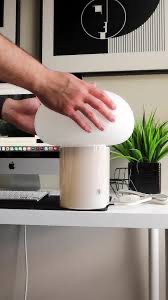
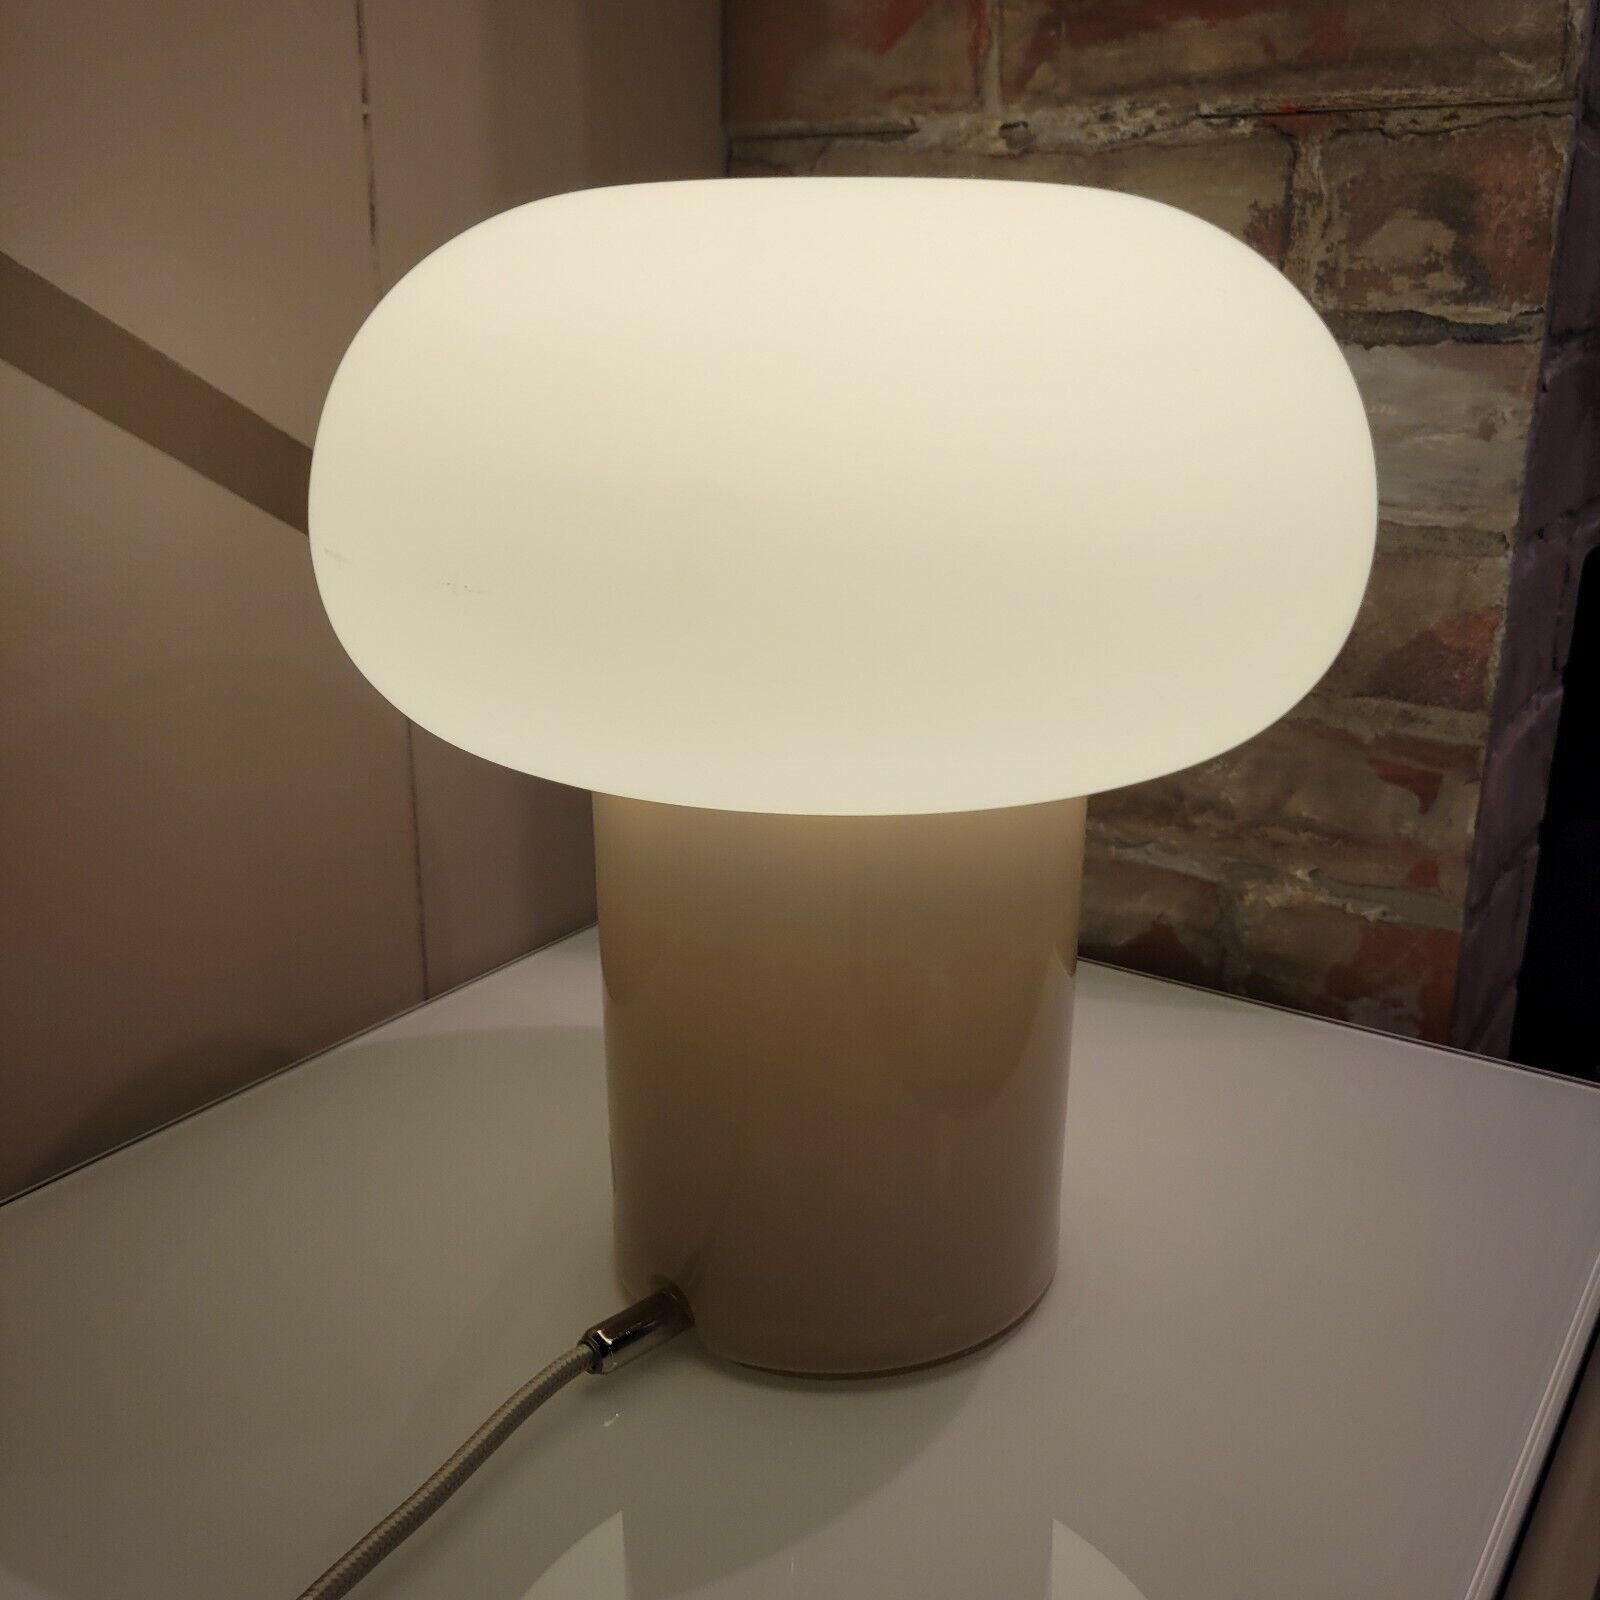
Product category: misc
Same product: yes